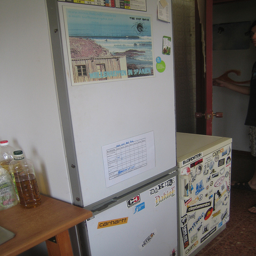
A refrigerator next to a freezer both with many magnets on it.
A refrigerator with stickers and schedules on it in a kitchen.
A refrigerator has magnets on the front of it.
A refrigerator freezer sitting in a kitchen next to a counter.
The refrigerator is advertising several different important companies.